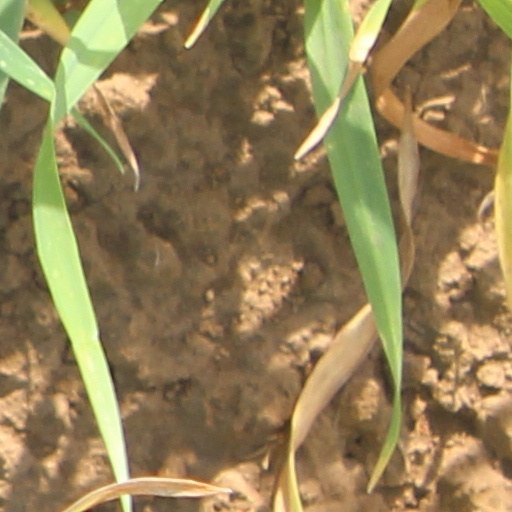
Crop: wheat